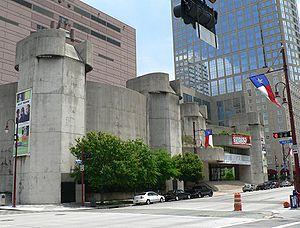
L'Alley Theatre est un théâtre de Houston, aux États-Unis.
Ulrich Joseph Franzen, né le 15 janvier 1921 à Düsseldorf et mort le 6 octobre 2012 à Santa Fe, est un architecte américain d'origine allemande.